History of Zakynthos

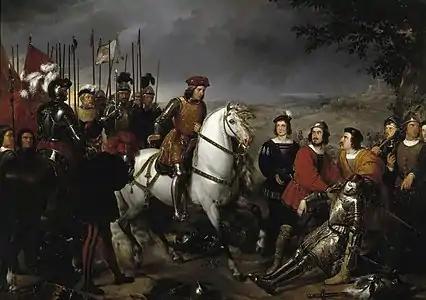
Battle of Cerignola: El Gran Capitan (Gonzalo Fernandez de Cordoba) finds the corpse of Louis d'Armagnac, Duke of Nemours by Federico de Madrazo in Prado Museum, 1835

The defense of the castle of Zakynthos was conducted by Alfonso da Fan with 80 Italian mercenaries, Moro Bianco with 106 Italian soldiers and Jacometto da Novello with the 27 of the 170 Italian mercenaries who survived the first siege of Kefalonia in late 1499. Additionally, in early September 55 soldiers who had been taken hostage by the Ottoman forces during the siege of Pylos found their way back to Zakynthos and joined the defence of the island. And another 50 soldiers from Zakynthos found their way back to the island after the fall of the Methoni and were transferred back to the island and into its defensive force.